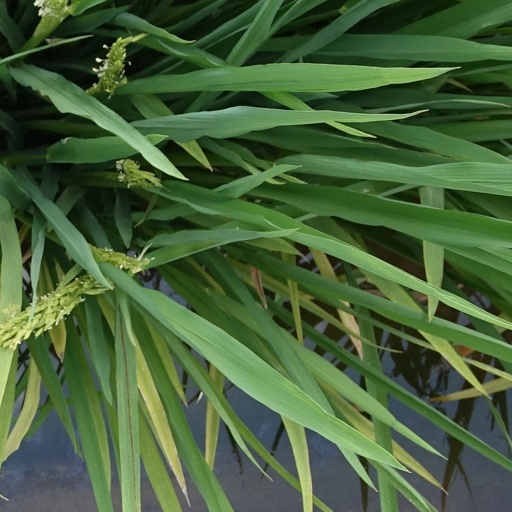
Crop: rice